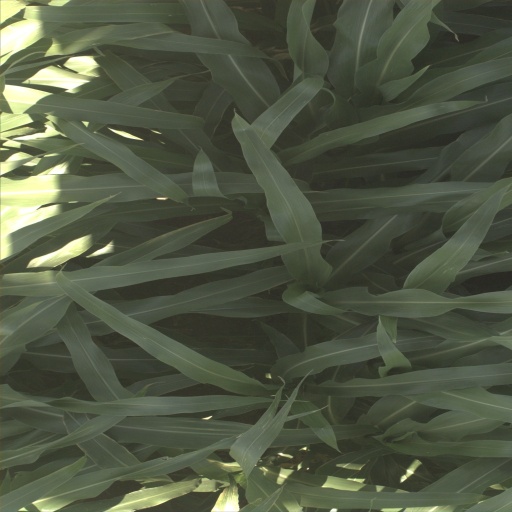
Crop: sorghum